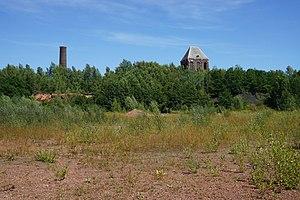
Le terril du puits Hottinguer.
Le puits Hottinguer était l'un des principaux charbonnages des houillères d'Épinac. Les bâtiments construits entre 1872 et 1876 abritaient un mode d’extraction par un système atmosphérique révolutionnaire : un piston se déplaçant dans un tube de 558 m de hauteur, usiné au Creusot et non par câbles traditionnels qui ne permettaient pas à cette époque de descendre aussi bas, profondeur qui en fait à sa mise en service en 1871 le puits de mine le plus profond de France.